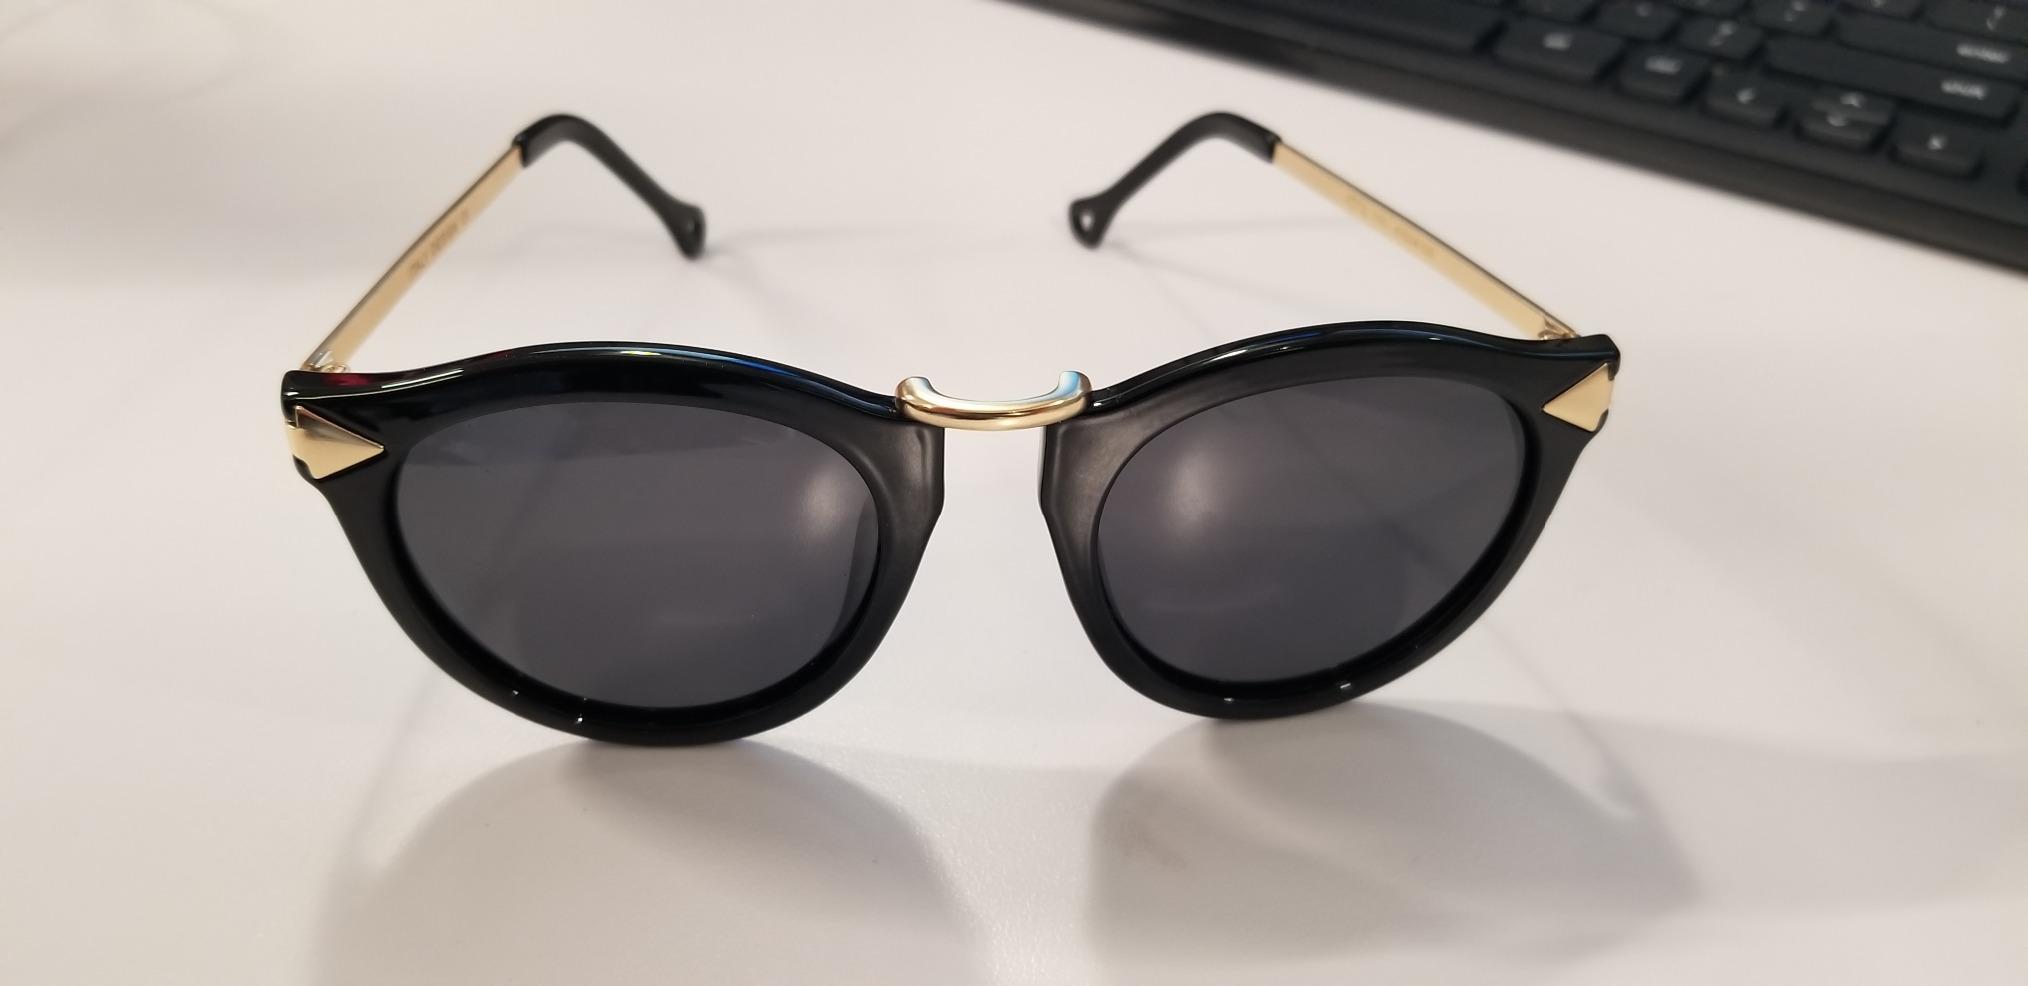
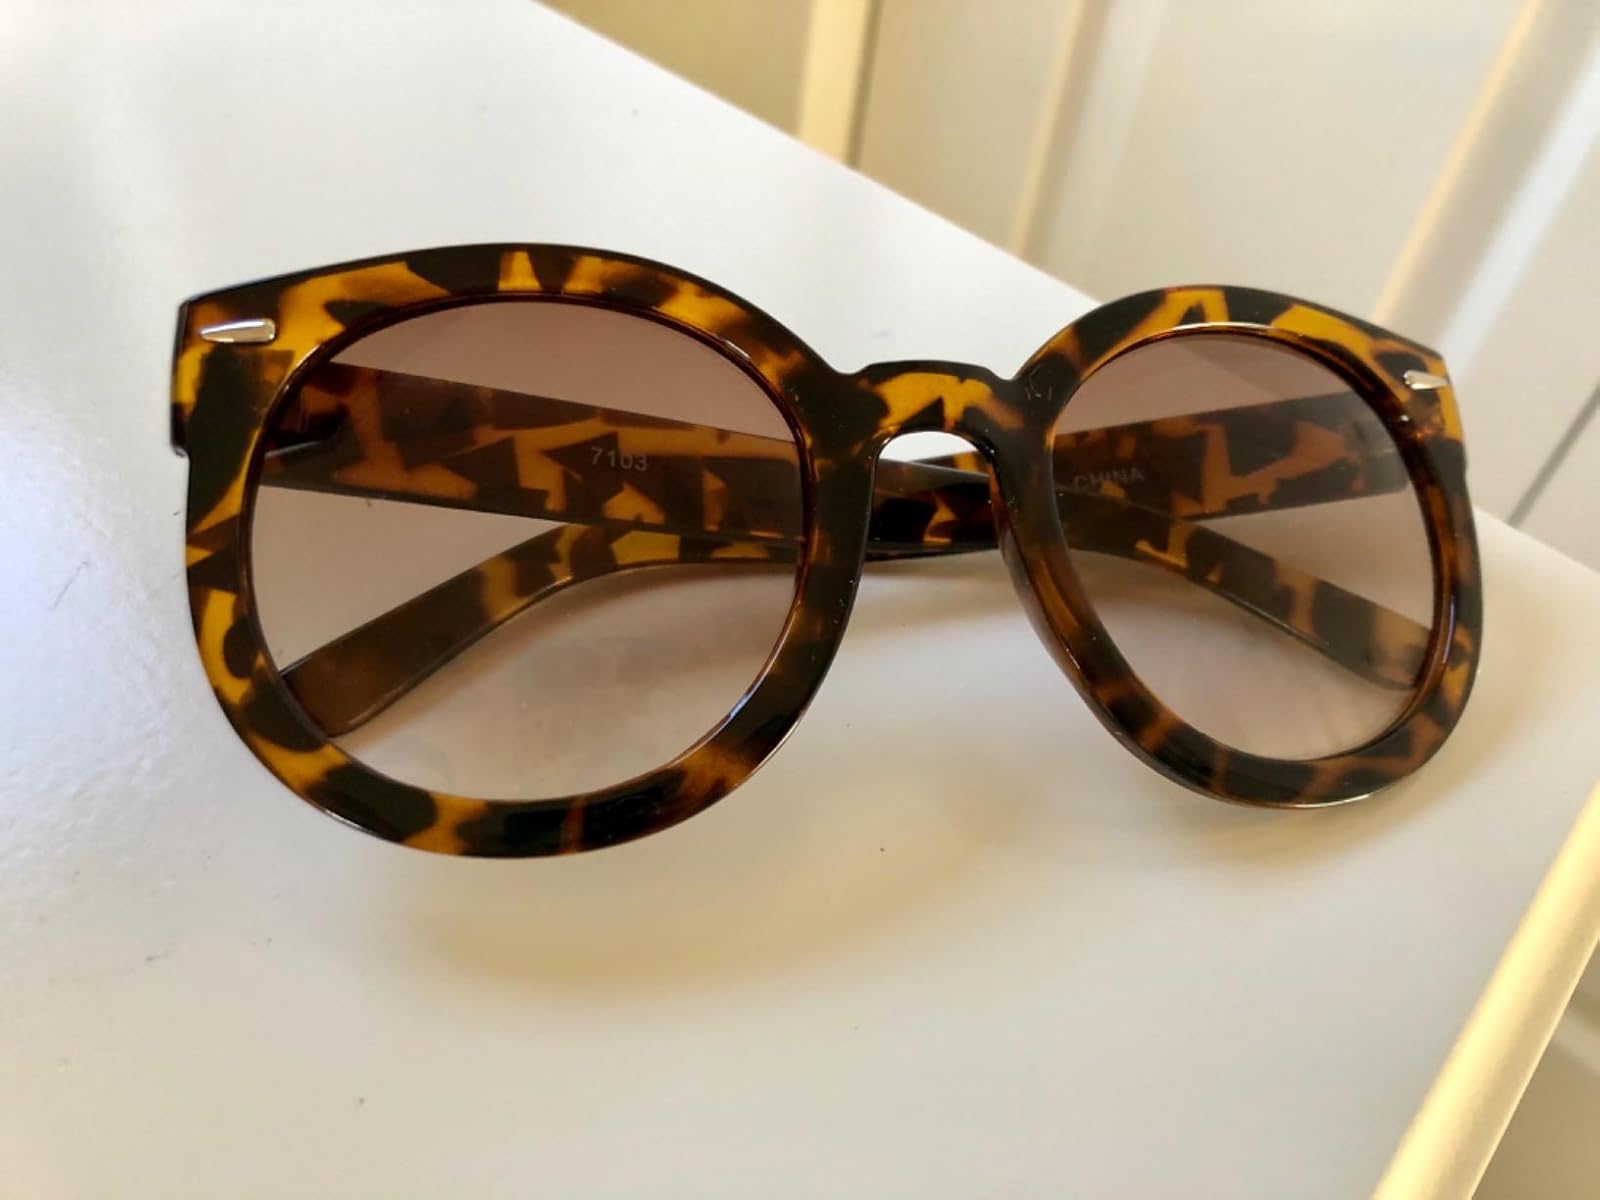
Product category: accessories_sunglasses
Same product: no